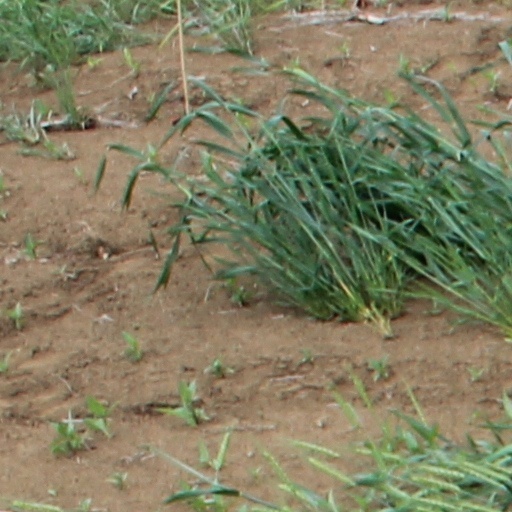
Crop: wheat